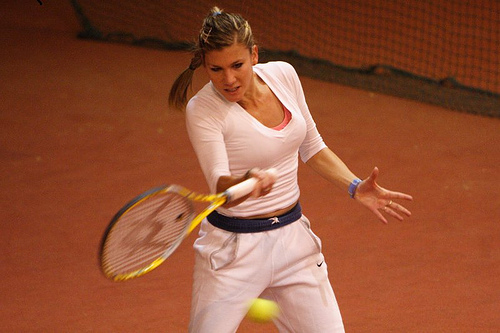
nữ vận động viên tennis đang thi đấu ở trên sân đất nện